Frigg gas field

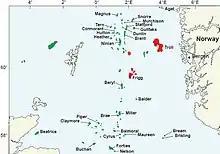
North Sea oil and gas fields

Frigg gas field is a natural gas field on Norwegian block 25/1 in the North Sea, on the boundary between the United Kingdom and Norway. The field is named after the goddess Frigg. King Olav V of Norway officially opened production on 8 May 1978. Production was closed on 26 October 2004. The field is situated northwest of Stavanger. Operator for the field was the French oil company Elf Aquitaine, which merged and changed name to Total S.A.